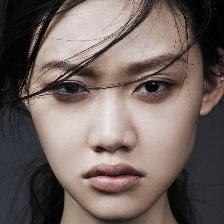
Label: faces